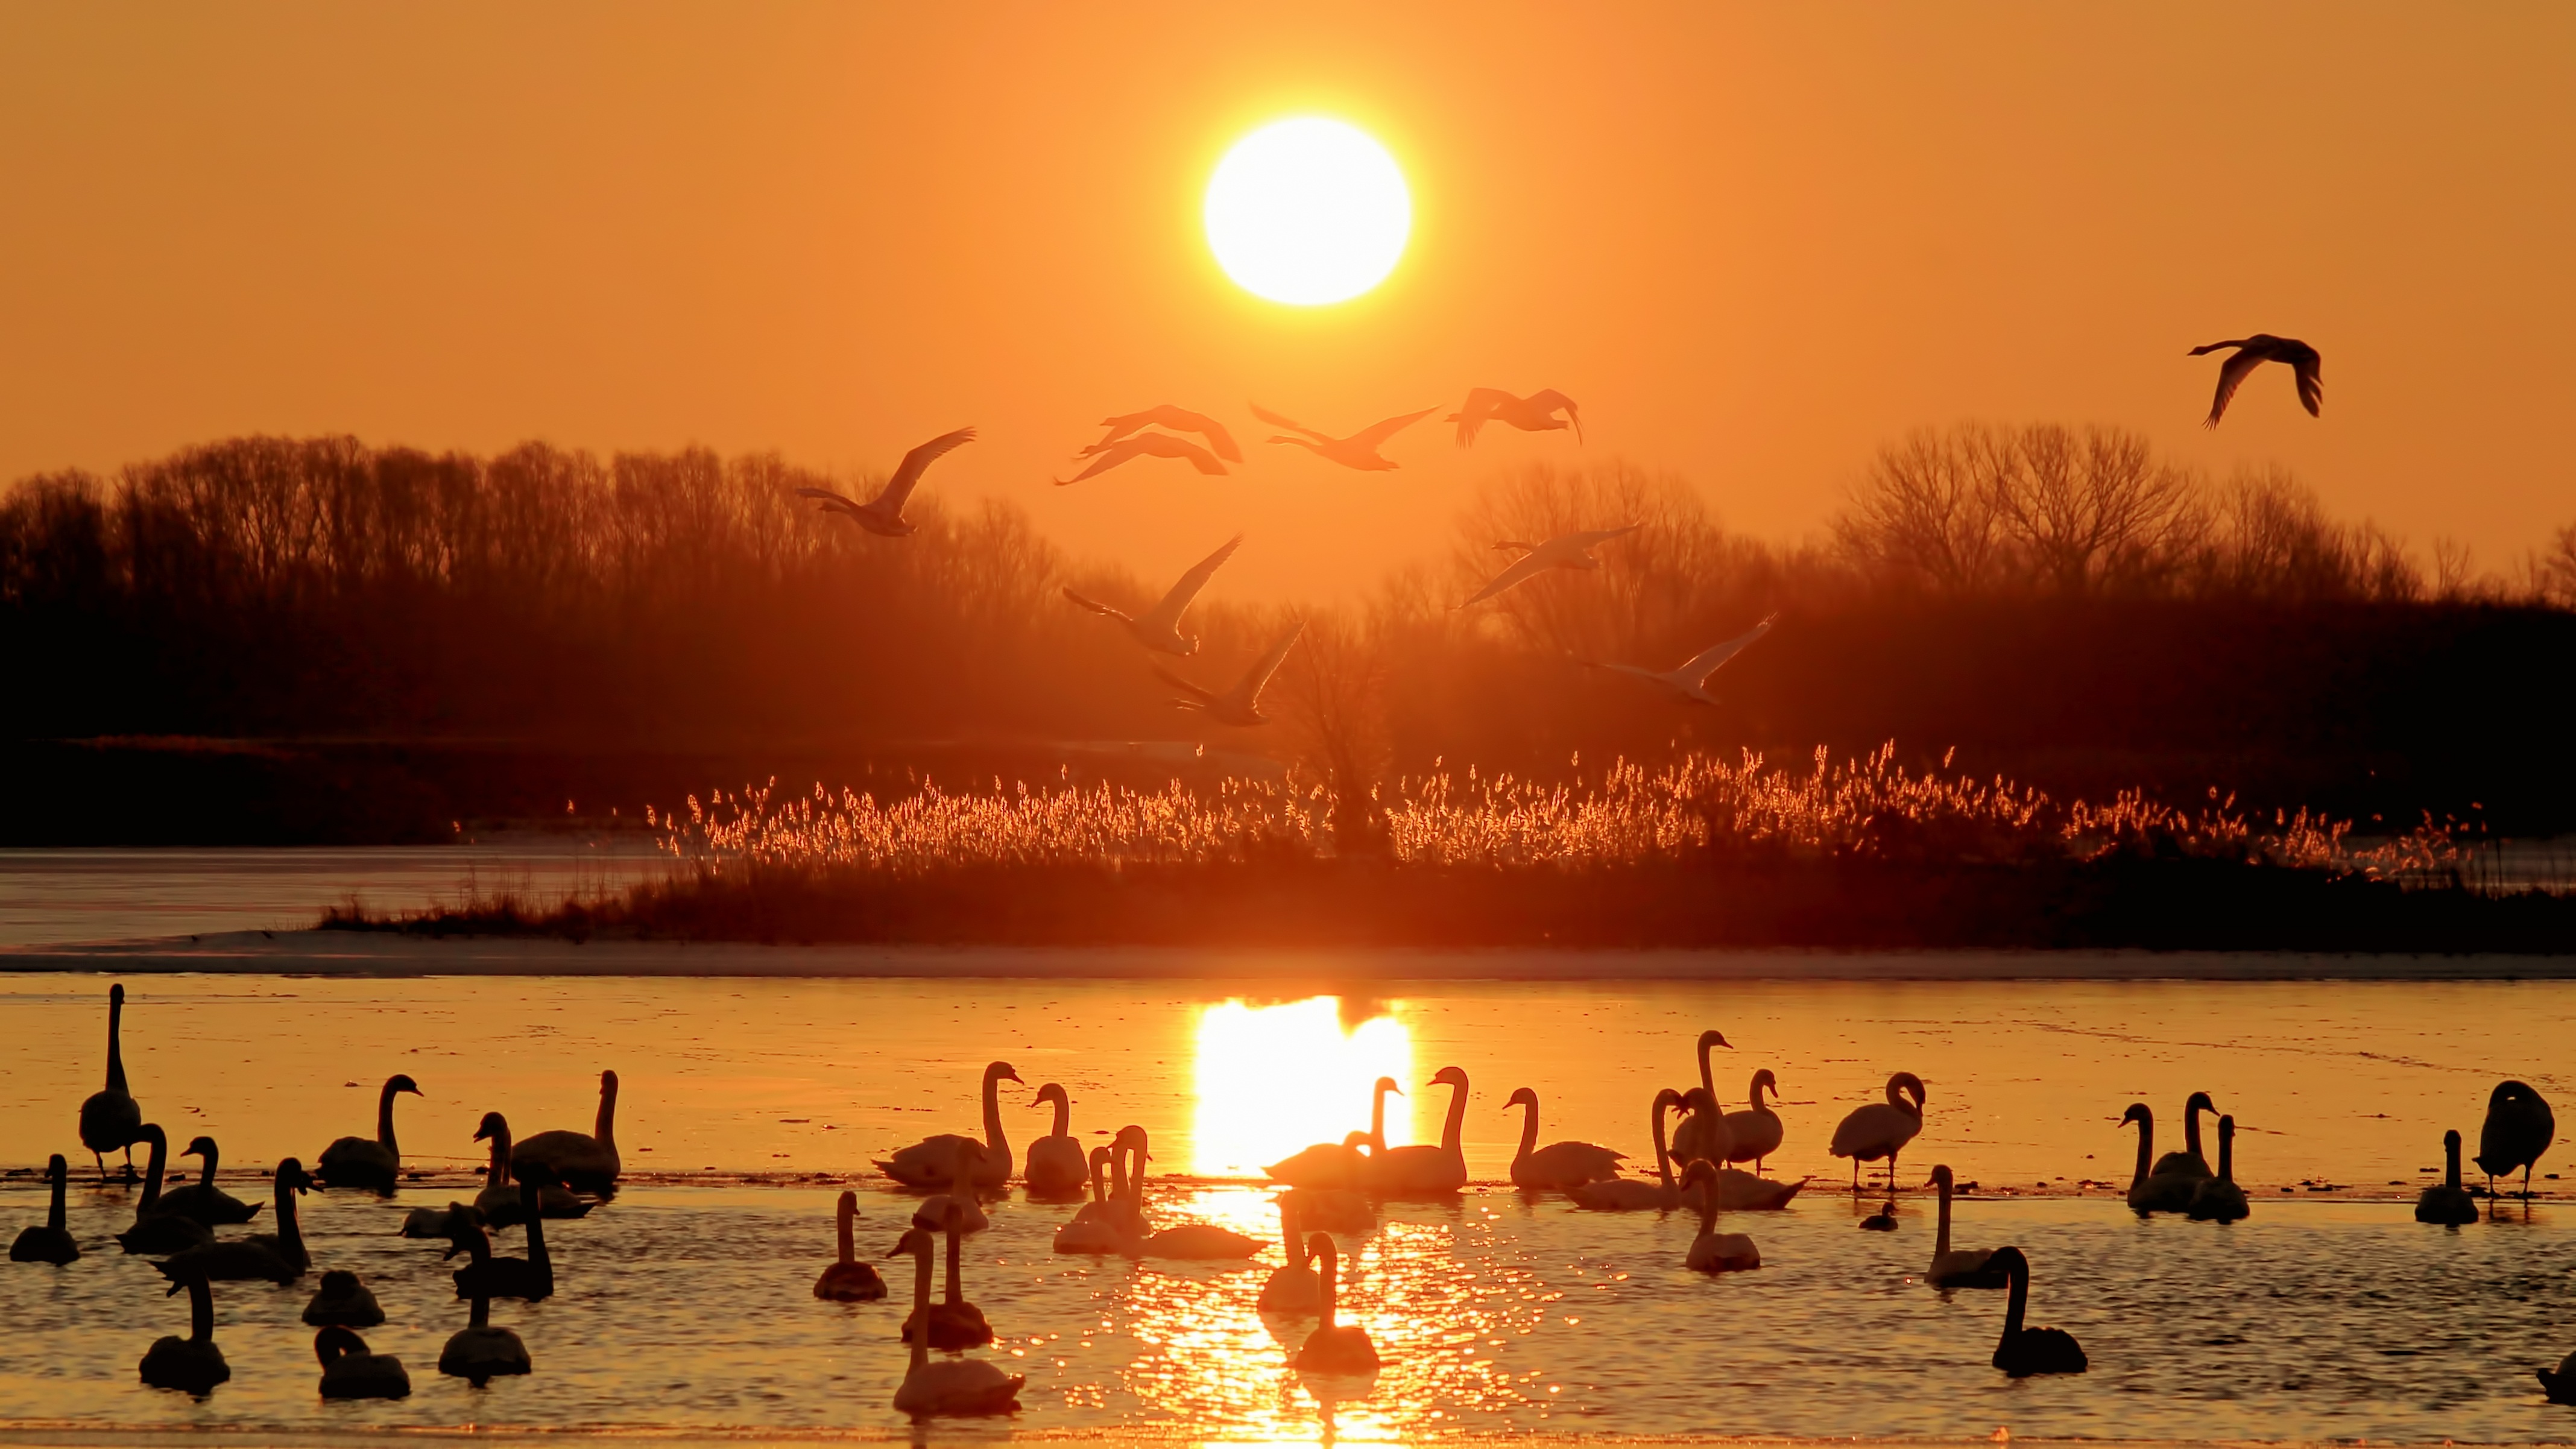
beach, landscape, sea, nature, horizon, winter, sun, fog, sunrise, sunset, sunlight, morning, lake, dawn, dusk, evening, frozen, swans, morgenstimmung, prettin, morning run, elbaue